Who Is Without Sin

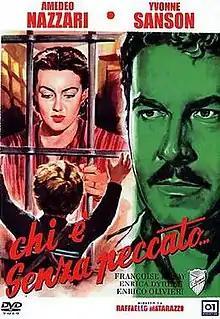
DVD cover

Who is Without Sin is a 1952 Italian melodrama film by Raffaello Matarazzo and starring Yvonne Sanson, Amedeo Nazzari and Françoise Rosay. It is an adaptation of the novel "Geneviève" by Alphonse de Lamartine. It was part of a series of romantic melodramas that Nazzari and Sanson appeared in during the 1950s.